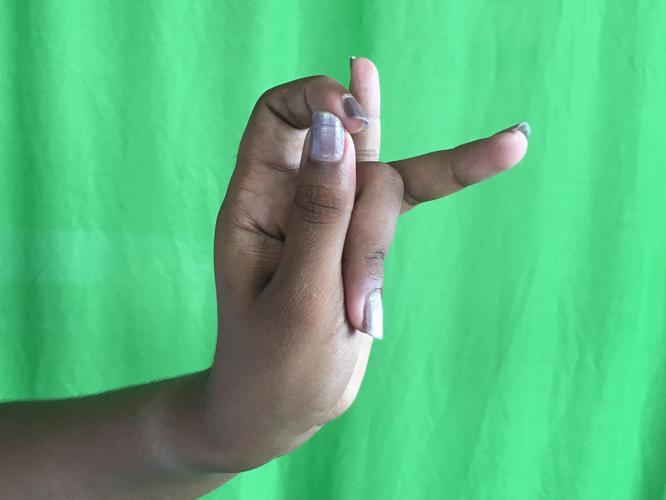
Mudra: Katakamukha_3
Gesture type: single_hand